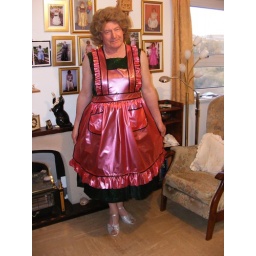
red pinny over green dress